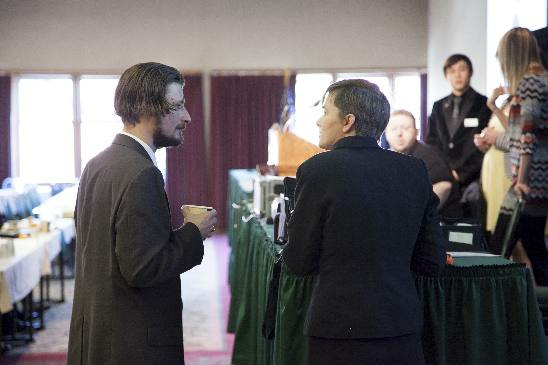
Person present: Yes